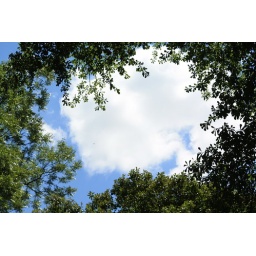
A shot of the clouds through the trees at the park in Lincolnton, NC.